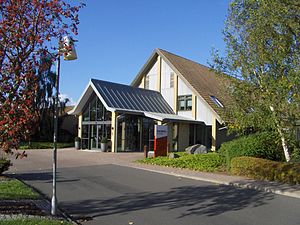
Ørsted (energiselskab)
Ørsteds hovedsæde i Skærbæk
Ørsted A/S, tidligere DONG Energy A/S, er Danmarks største energiselskab, og en af Nordeuropas førende energikoncerner med hovedsæde i Danmark. Forretningen er baseret på at fremskaffe, producere, distribuere, handle og sælge energi og tilknyttede produkter i Nordeuropa. Det blev dannet i 2006 som resultatet af en sammenlægning af seks danske energiselskaber: DONG, Elsam, Energi E2, Nesa, Københavns Energi og Frederiksberg Forsyning. Fusionen blev endelig godkendt af EU-kommissionen i marts 2006. Den 6. november 2017 skiftede selskabet navn til Ørsted, opkaldt efter fysikeren H.C. Ørsted.